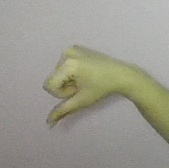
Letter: waw